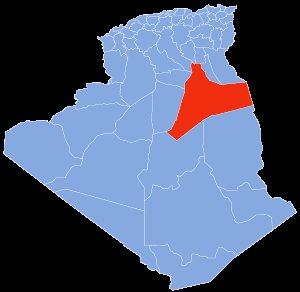
Ouargla (provins)
Ouargla (markeret med rødt)
Naama er en af Algeriets 48 provinser. Administrationscenteret er Ouargla.